Jersey Devil Coaster

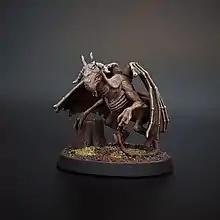
A depiction of the Jersey Devil from where the ride obtains its namesake (from the board game "Fearsome Wilderness")

On August 29, 2019, Six Flags Great Adventure announced that the Jersey Devil Coaster would be constructed for the park's 2020 season, replacing the former Looney Tunes Seaport area of the park. "USA Today" listed Jersey Devil Coaster as one of the 10 most anticipated new roller coasters for the 2020 season.